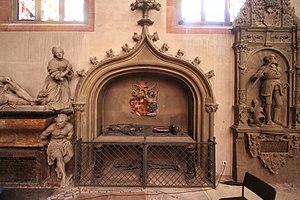
Epitaph Frédéric IV de Bade à Stiftskirche Baden-Baden.